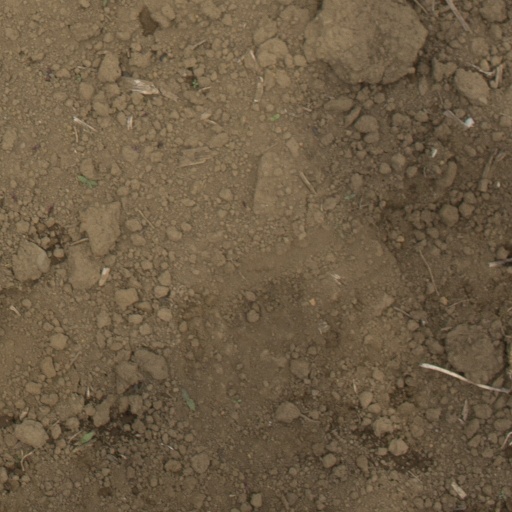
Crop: Jerusalem artichoke